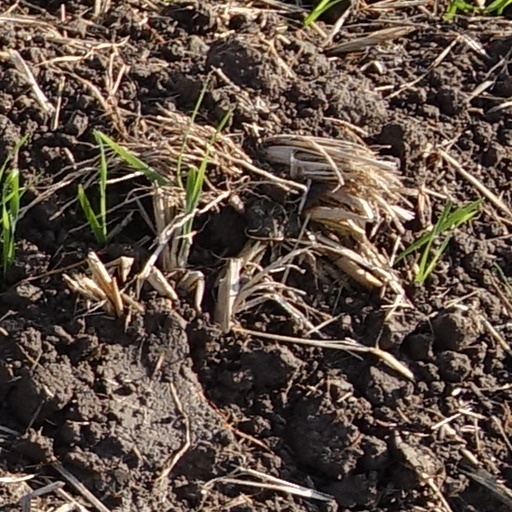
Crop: wheat